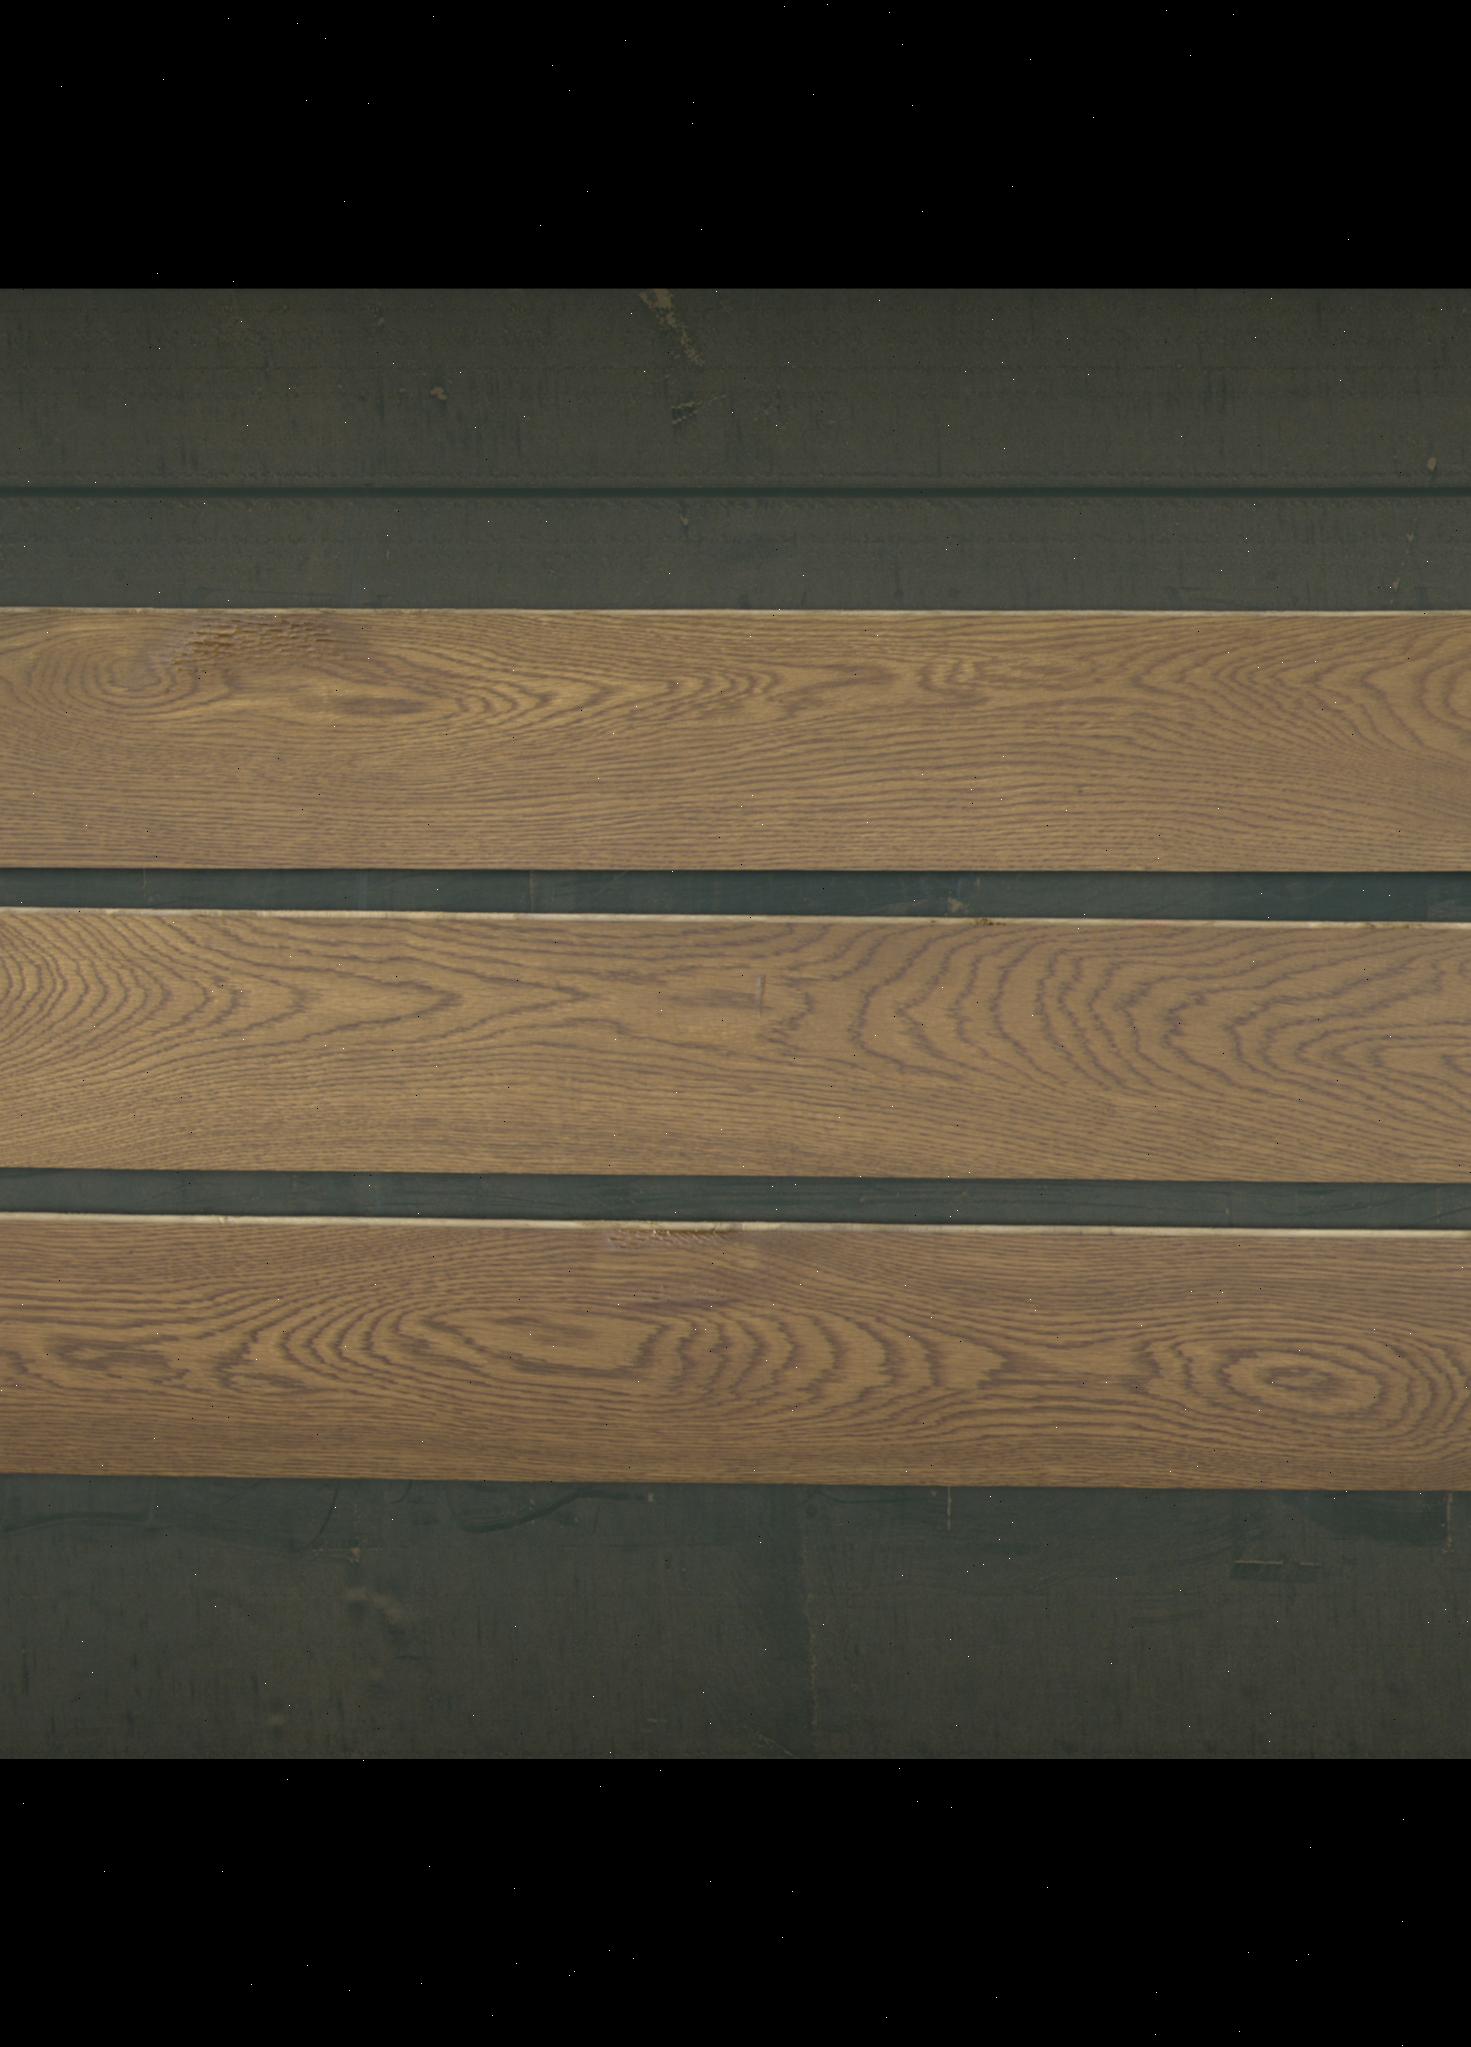
Label: mixers